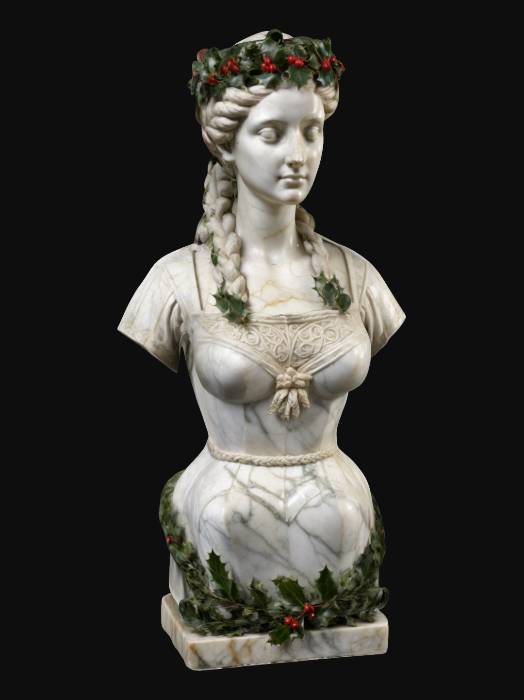
미적 점수 (1~10점): 8